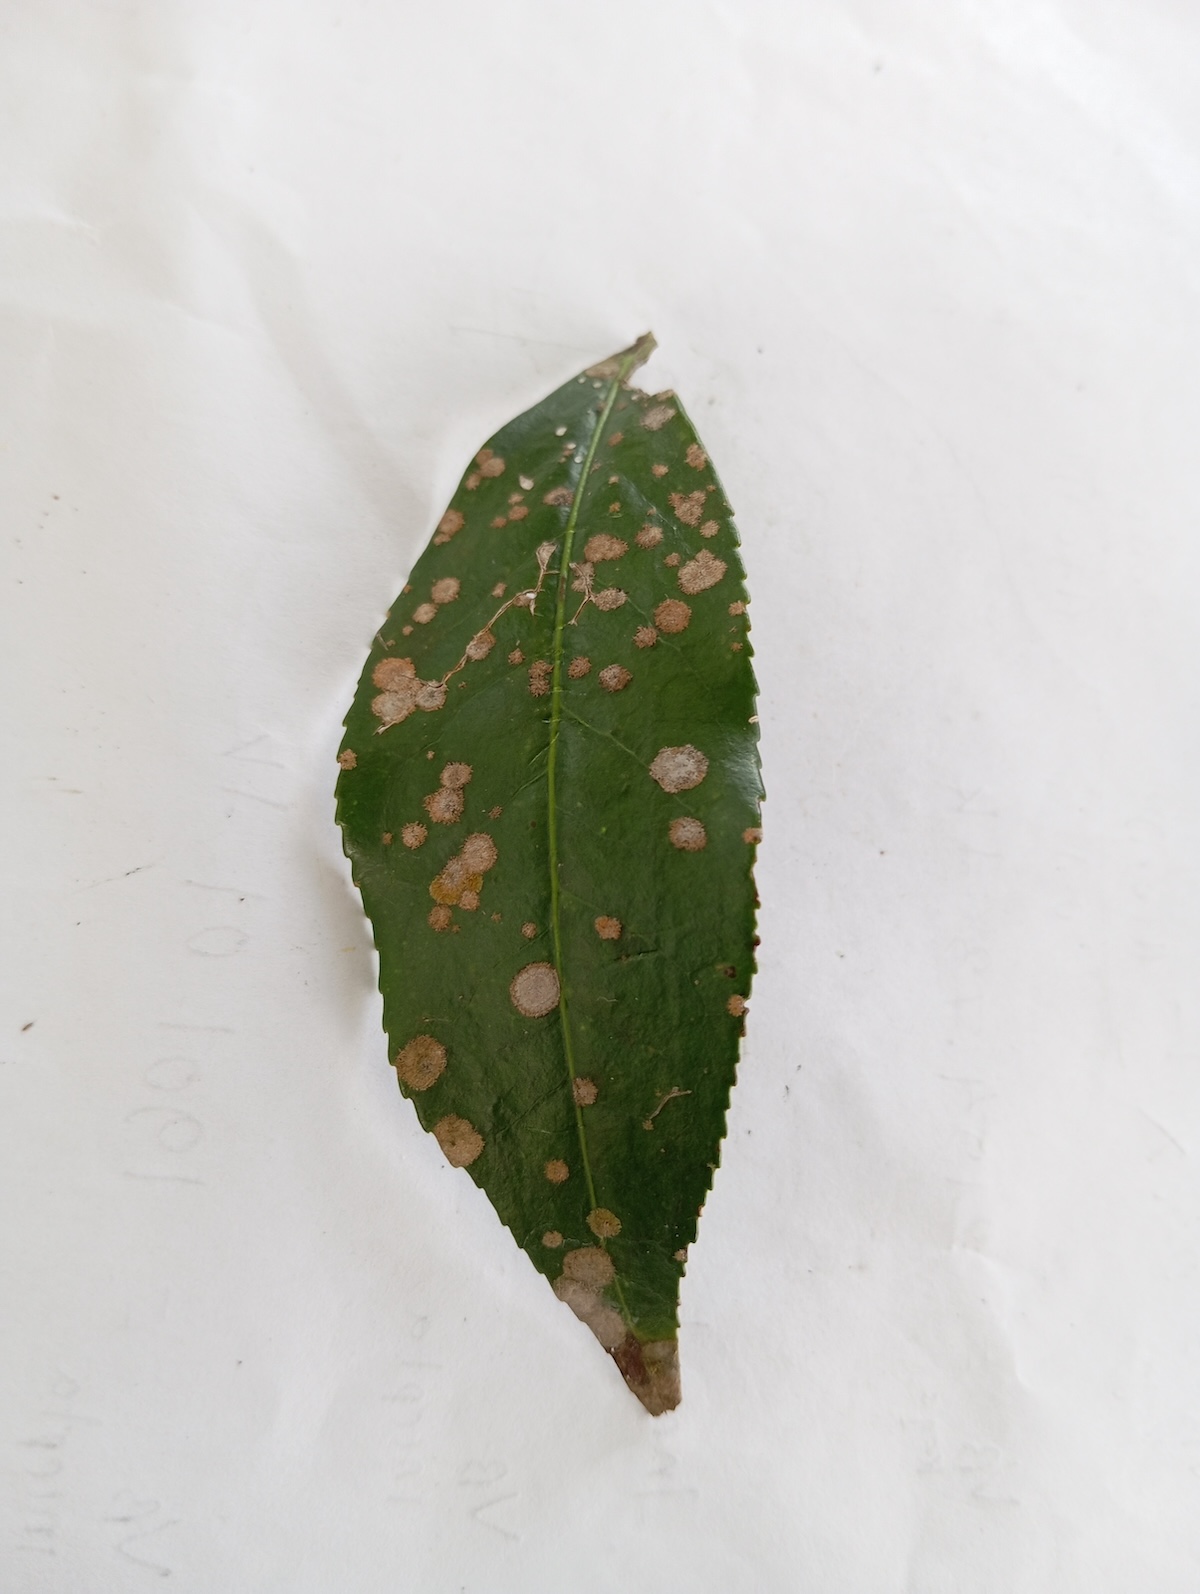
Label: Tea algal leaf spot